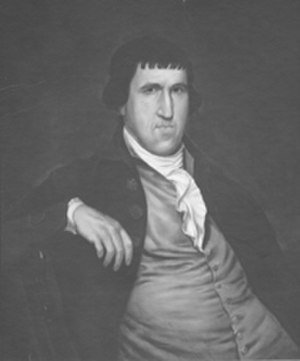
Senatorer fra Massachusetts / Klasse 1
Senatorer fra Massachusetts er de senatorer, som vælges til at repræsentere Massachusetts i USA's senat. De vælges ved almindelige valg for en periode på seks år, som begynder den 3. januar. Valget finder sted den første tirsdag efter 1. november. Før 1914 blev senatorerne valgt af Massachusetts' lovgivende forsamling, og indtil 1935 begyndte deres funktionsperiode den 4. marts. De nuværende senatorer er demokraterne Elizabeth Warren og Ed Markey.